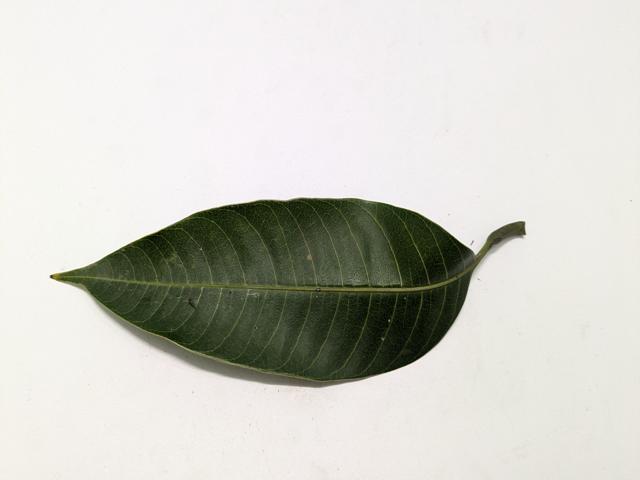
Mango leaf variety: Haribhanga